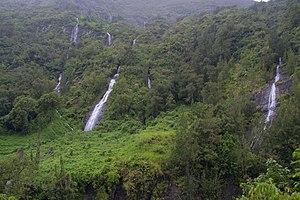
Cascade ""Le Voile de la Mariée"" à Salazie (La Réunion)"
Le Voile de la Mariée est une chute d'eau de l'île de La Réunion, un département d'outre-mer français dans le sud-ouest de l'océan Indien. Située à environ 500 mètres d'altitude le long du rempart montagneux qui sépare le cirque naturel de Salazie et le plateau accueillant la forêt de Bélouve, elle relève du territoire de la commune de Salazie, une commune de La Réunion dans les Hauts de l'île. Très connue localement pour la légende qui accompagne le toponyme, elle est visible depuis la route menant du petit centre-ville à l'îlet d'Hell-Bourg.